Banja Luka City Stadium

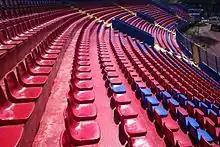
North stand of the Banja Luka City Stadium under construction during 2012.

The stadium underwent several expansions and reconstructions in the year 1973 and 1981, 2010 and 2012. The first match under reflectors was played on 11 October, in 1973. The east stand, where the most loyal fans, the Lešinari, are located, was built in 1981. In 2010, the stadium underwent complete reconstruction. New seats were installed, locker rooms were renovated, a completely new VIP lounge and media room was built, new lighting, sound systems and video surveillance were installed, and trophy as well technical rooms were renovated. In 2012, new north stand was built with a capacity of 2,492 seats, which increased the total capacity of stadium finally to 9,730. Today, the stadium meets UEFA demands for spectators comfort and security and it has separate section for guest fans. In its history, it has hosted numerous international matches at a senior level, athletes meetings, concerts of famous regional and worldwide stars and other manifestations. According to recent plans, the east stand will be covered by roof in upcoming years. In the near future, the construction of the south stand will begin, which would increase the total capacity to approximately 13,000 seats.